Invictaway

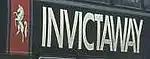
The original black Invictaway logo

The black livery was applied to Leyland Leopards and Leyland Atlantean double deckers. A 919 coach route between London and Tenterden using dual purpose Leyland Leopards had existed since 1979, although this was not branded Invictaway.